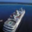
Label: ship